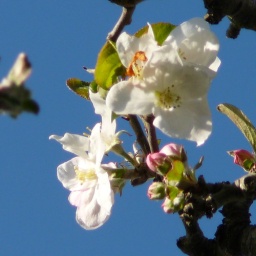
My next door neighbor's apple tree is in full bloom now. March 24, 2008